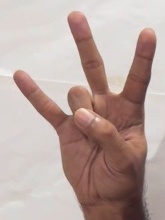
ASL sign: 7